Jack Blott

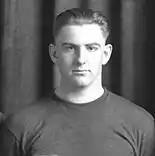
Blott in 1922

In 1922, Blott succeeded All-American and College Football Hall of Famer Ernie Vick as Michigan’s center. Reporters drew similarities between the two: "In the first place, they are of very similar build and Blott now weighs within two pounds of Vick’s playing weight. Both Vick and Blott played fullback in high school and came to Michigan without any experience in the line. Both learned to pass from center, a duty the importance of which very few spectators ever realize, with remarkable ease and within a short time both were unusually accurate."